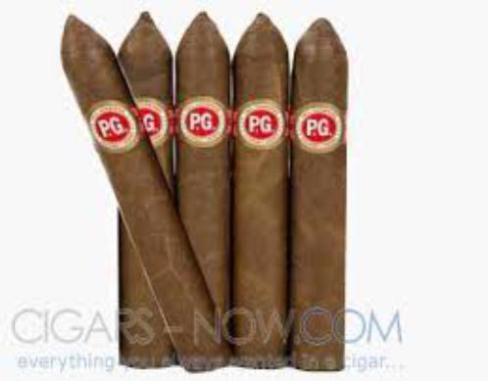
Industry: Necessities